List of birds of Rocky Mountain National Park

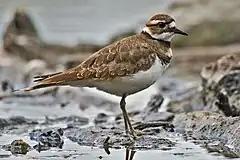
A killdeer

Phasianidae consists of the pheasants and their allies. These are terrestrial species, variable in size but generally plump with broad relatively short wings. Many species are gamebirds or have been domesticated as a food source for humans.